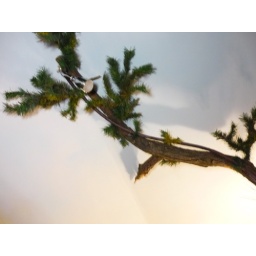
Shower head concealed in desert pine (made from real tree branch, artificial Christmas tree branches, spray paint).